Meyrueis

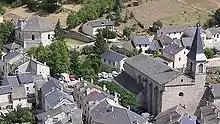
View of St Peter's church and Protestant temple from the Rock

The Church of St. Peter was built in 1663 by the Jesuit order at the request of Cohon, bishop of Nîmes, which sought to restore the Catholic faith in Meyrueis. It is built on the site of another Roman church, destroyed during the religious wars of the 16th century. Some of the stones of the old castle destroyed in 1632 were used in its construction. This sanctuary is typical of churches of the Catholic Counter-Reformation: vast nave propitious to preaching, side chapels (Our Lady of the Rosary and St. Joseph) directly overlooking the nave (and the faithful), choir raised and as wide as the nave so as to be seen from every corner of the church and to ensure the solemnity of the ceremonies. Saint-Pierre was enlarged in 1857 by adding a pentagonal apse of vast proportions, two additional side chapels (chapels Saint-Roch and Our Lady of Good Help) and a forum. Outside, the facade has for any decor a large portal with pilasters supporting a curved tympanum, surmounted by a simple oculus. A triangular pediment crowns the whole, giving the façade a typical austere beauty of the Jesuits. A high bell tower, decked in 1848 by a disproportionate pyramidal slate spire replacing a roof terrace with a balustrade, is attached to the south of the building. It serves as a transition from the adjacent old priory to the sanctuary.